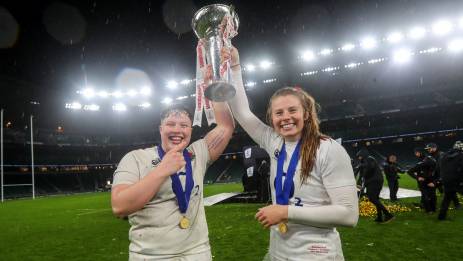
Gender: women